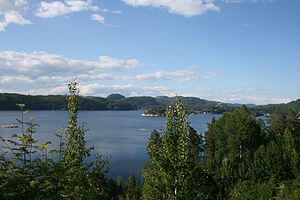
Søndeledfjorden
Søndeledfjorden set fra syd.